Demographics of Sarawak

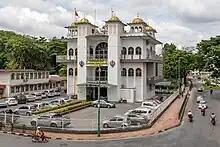
Gurdwara Sahib in Kuching

Chinese records has shown that China had a trading contact with Borneo as early as 600 A.D. when a country known as "Po Ni" (present day Brunei) sent tribute to Tang Emperor. When British explorer James Brooke arrived in Borneo in 1839, there were several hundred Chinese working in pepper plantations there. The first Hakka migrants worked as labourers in the gold mines at Bau. This was followed by the migration of Fuzhou people to the Rajang basin in 1900s, working as farmers in cash crop industries such as pepper, rubber, sago, and oil palm. Meanwhile, Hokkien people from the Xiamen area, worked as merchants. Lastly, the Cantonese people, who made up majority of the sinitic people population in the Peninsular Malaysia, not been really attracted to Sarawak.